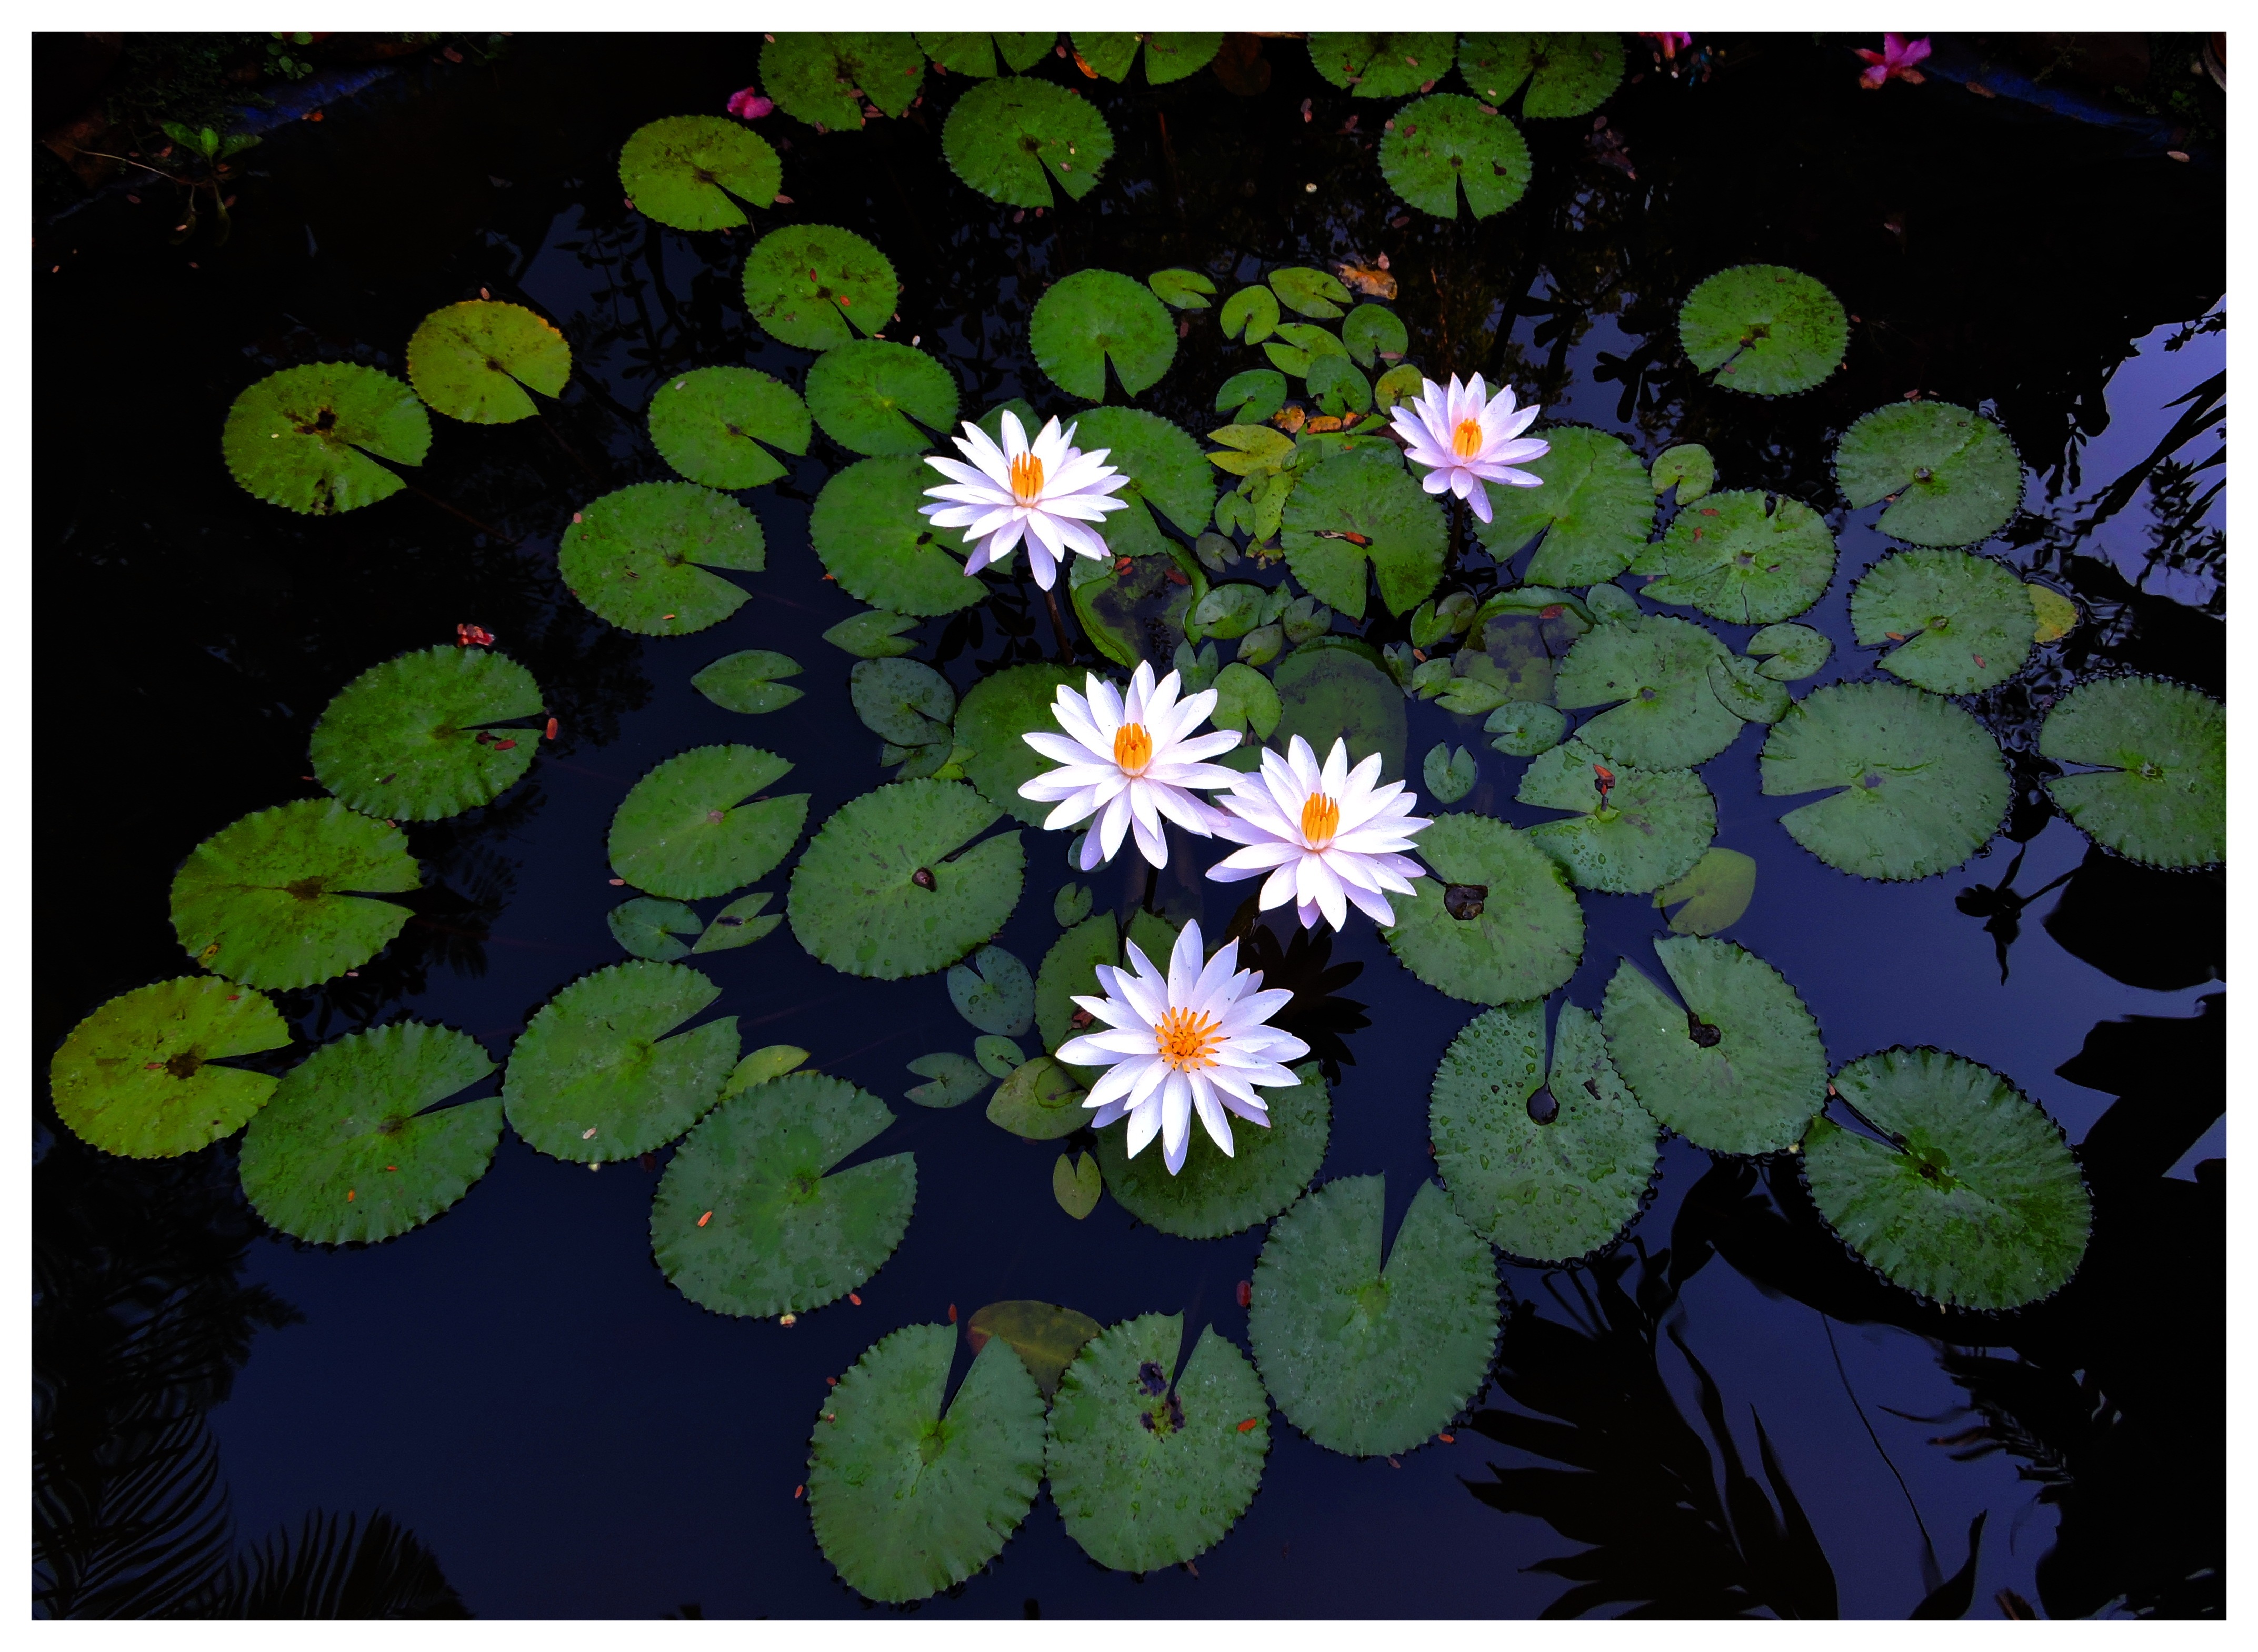
plant, leaf, flower, petal, pattern, botany, garden, flora, painting, art, flowering plant, daisy family, land plant, bluwa, lewoleba